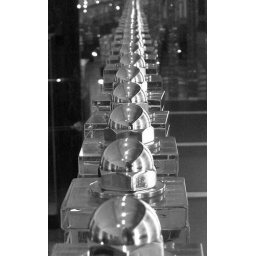
staircase in black and white